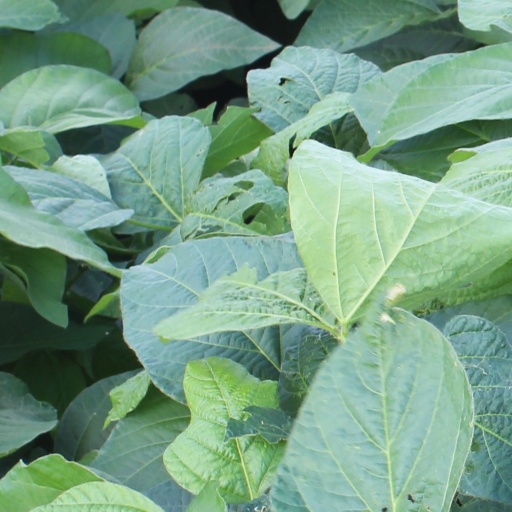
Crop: soybean